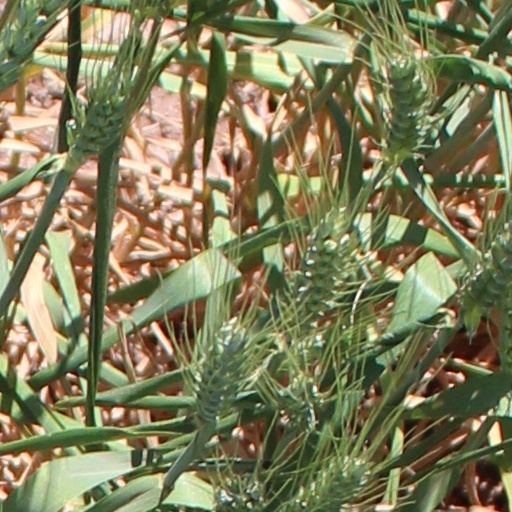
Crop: wheat